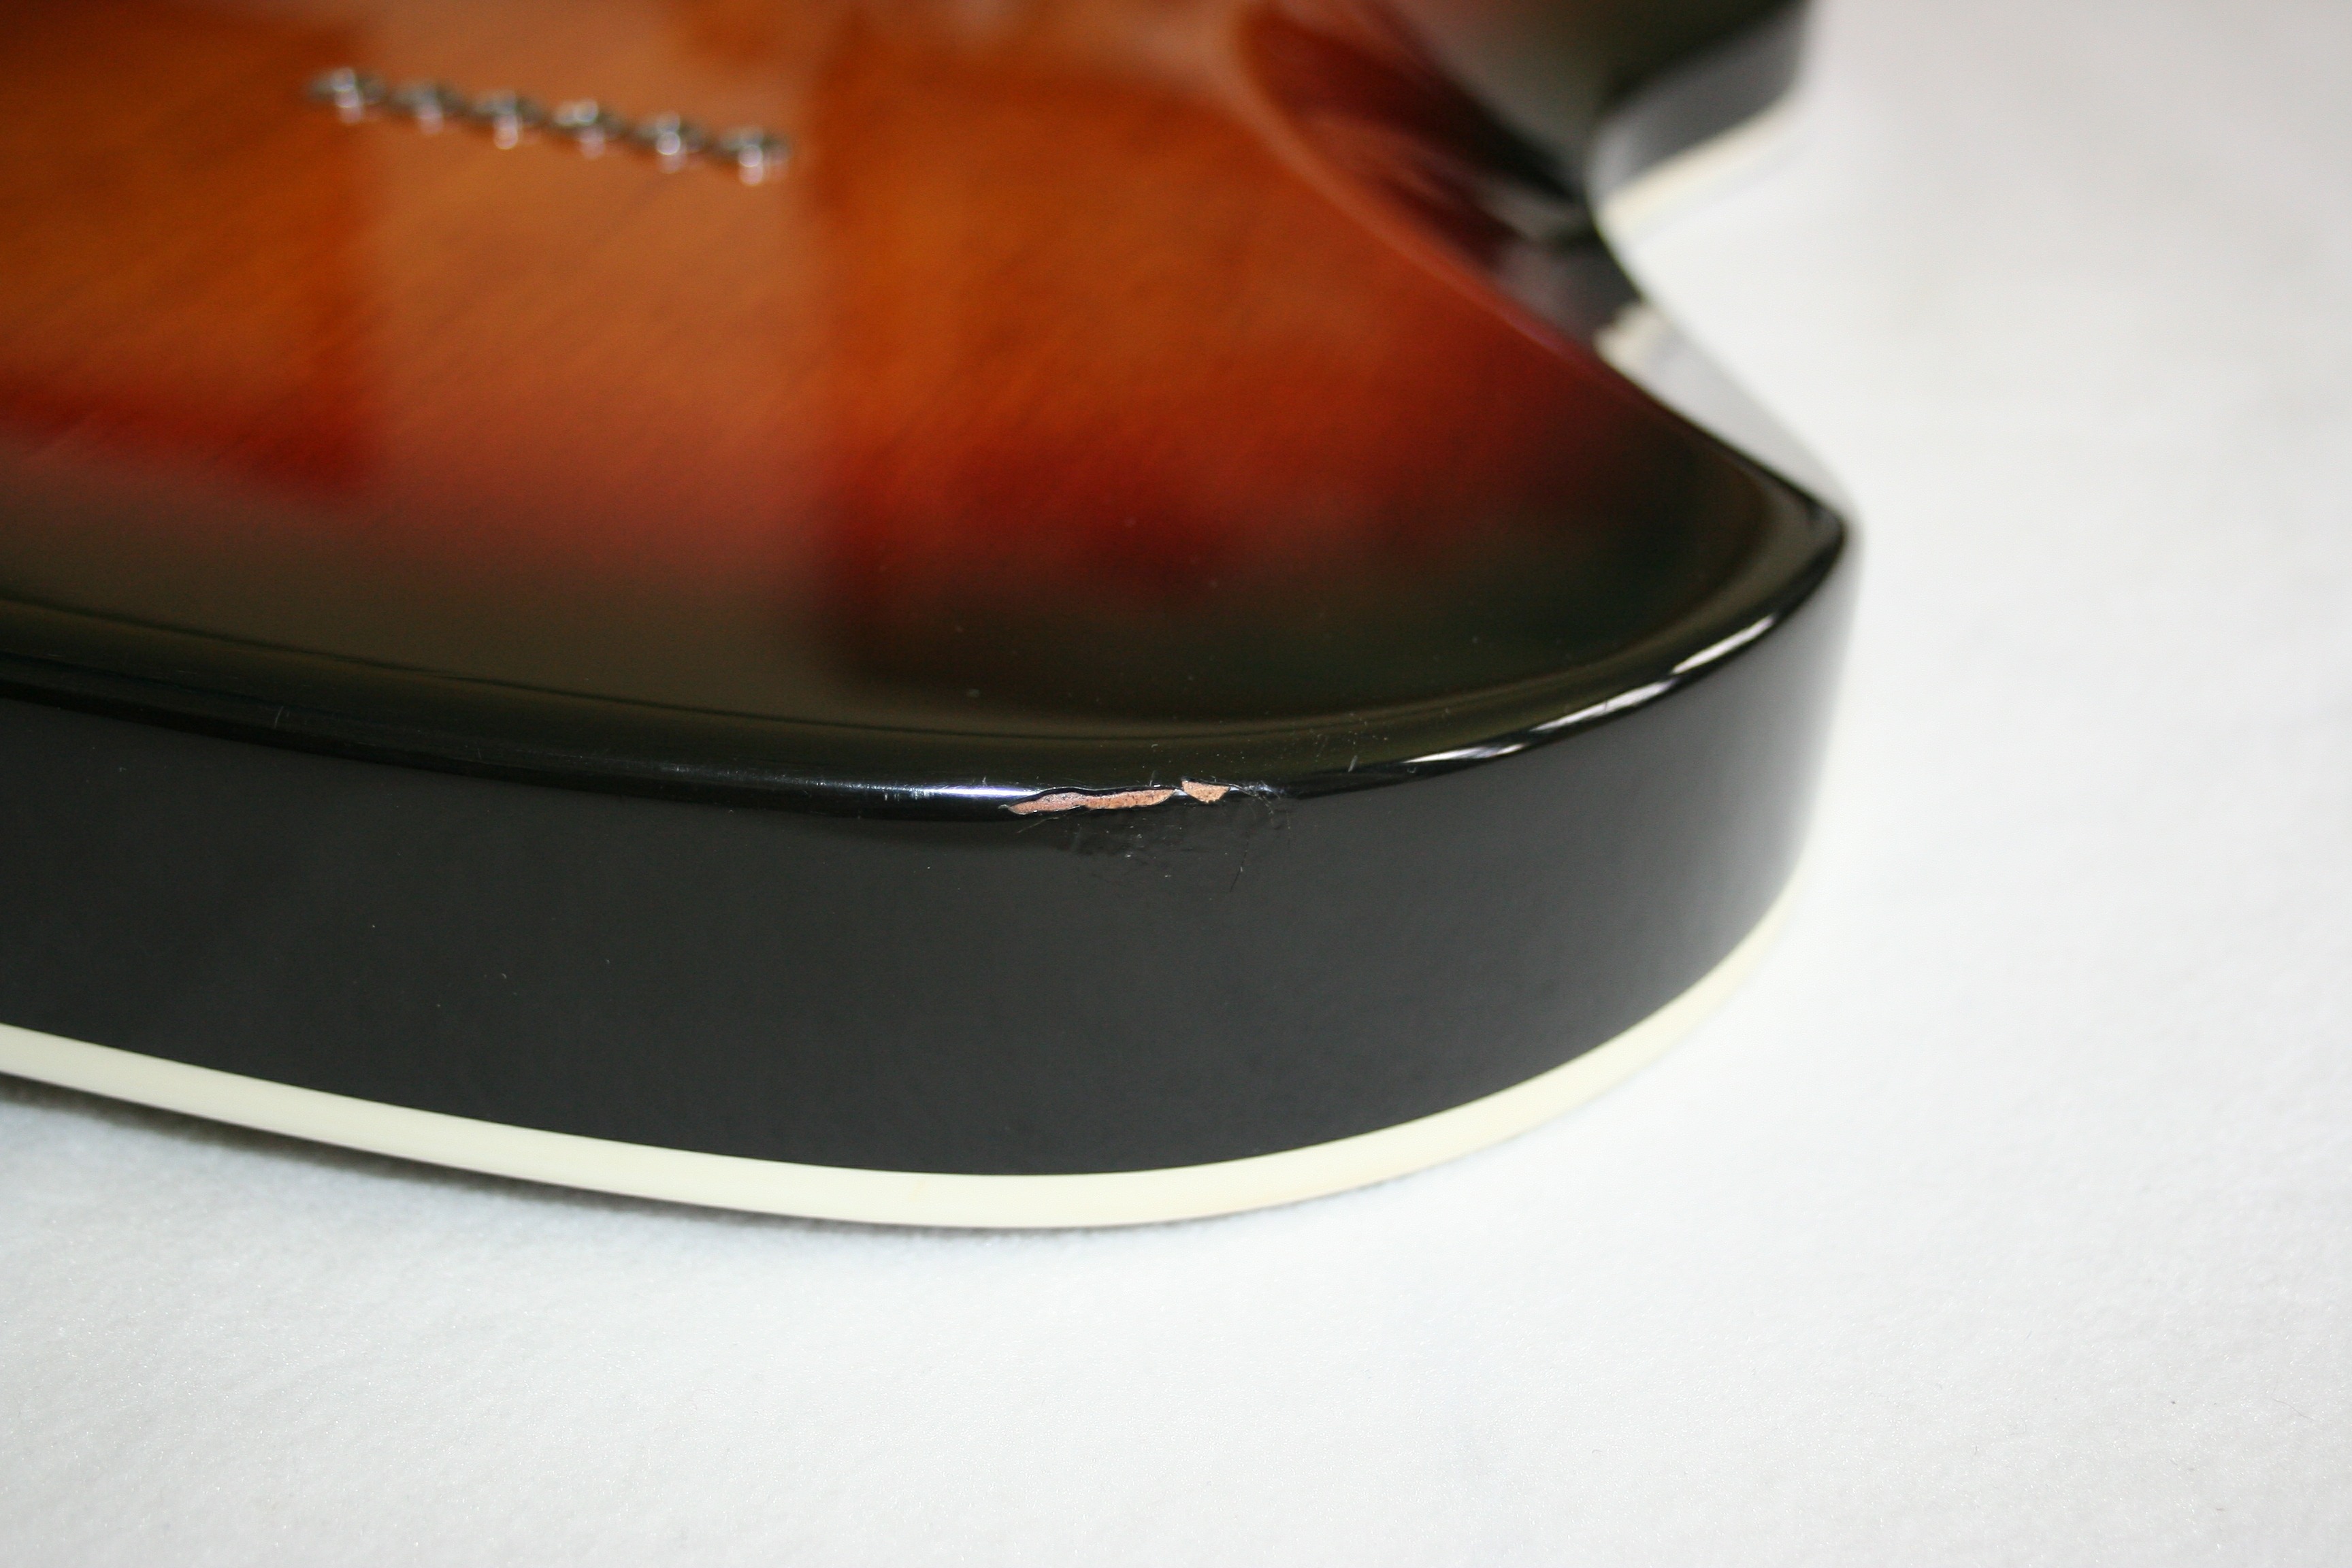
hand, shoe, leather, guitar, acoustic guitar, leg, instrument, chipped, electric guitar, musical instrument, human body, sunglasses, glasses, footwear, eyewear, damaged, veneer, string instrument, bowed string instrument, plucked string instruments, outdoor shoe